Crungus

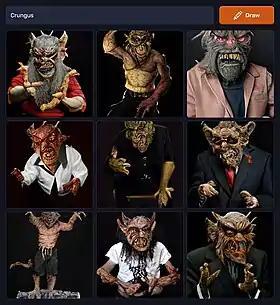
Responses to the "Crungus" prompt in the Craiyon app

A Crungus is an imaginary creature found in artificial intelligence text-to-image models, sometimes also referred to as a digital cryptid. Twitch streamer, voice actor, and comedian Guy Kelly found that typing the made-up word into the Craiyon image generator consistently produced pictures of a monstrous, hairy humanoid.